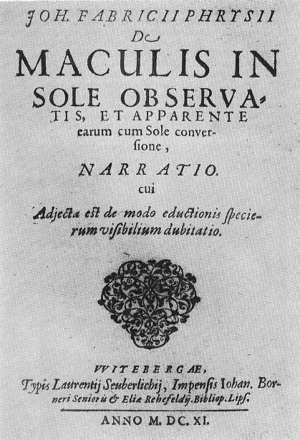
Johann ou Johannes Fabricius est un astronome allemand. Il découvre, avant Galilée et d'autres, les taches solaires.
21 mars : Christoph Scheiner et son élève le père Jean-Baptiste Cysat observent les premières taches solaires.